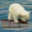
Label: bear